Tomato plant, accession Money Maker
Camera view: vertical (180 deg); turntable rotation: 0 degrees
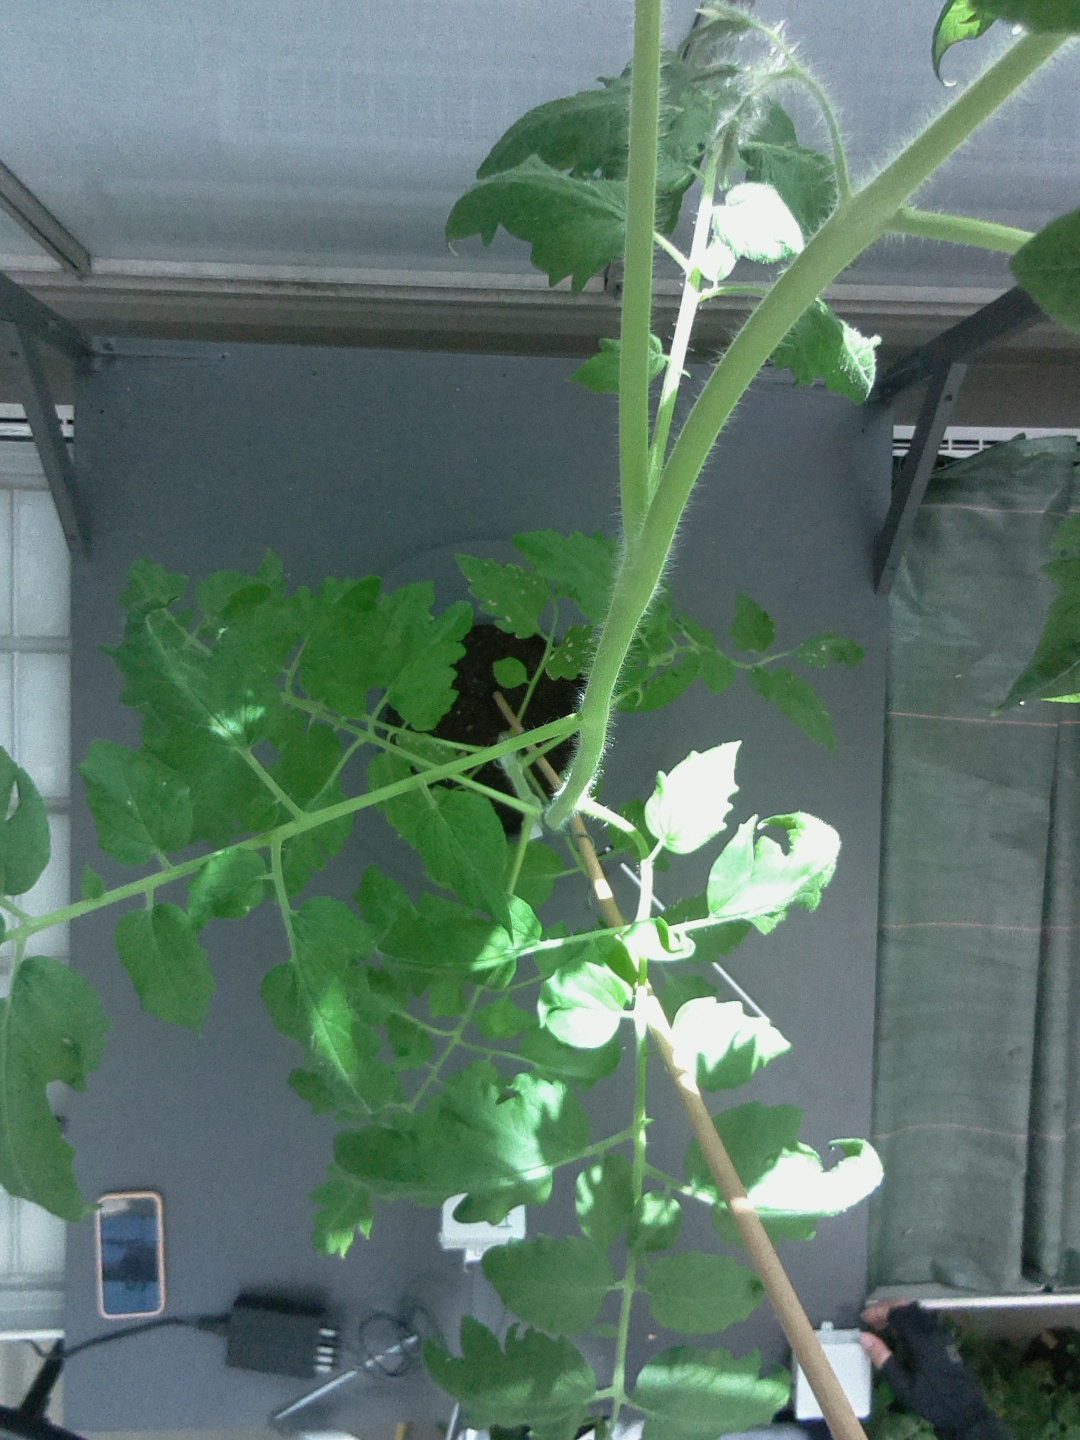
BBCH growth stage 52: 2 inflorescences visible